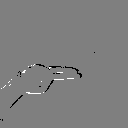
ASL letter: h